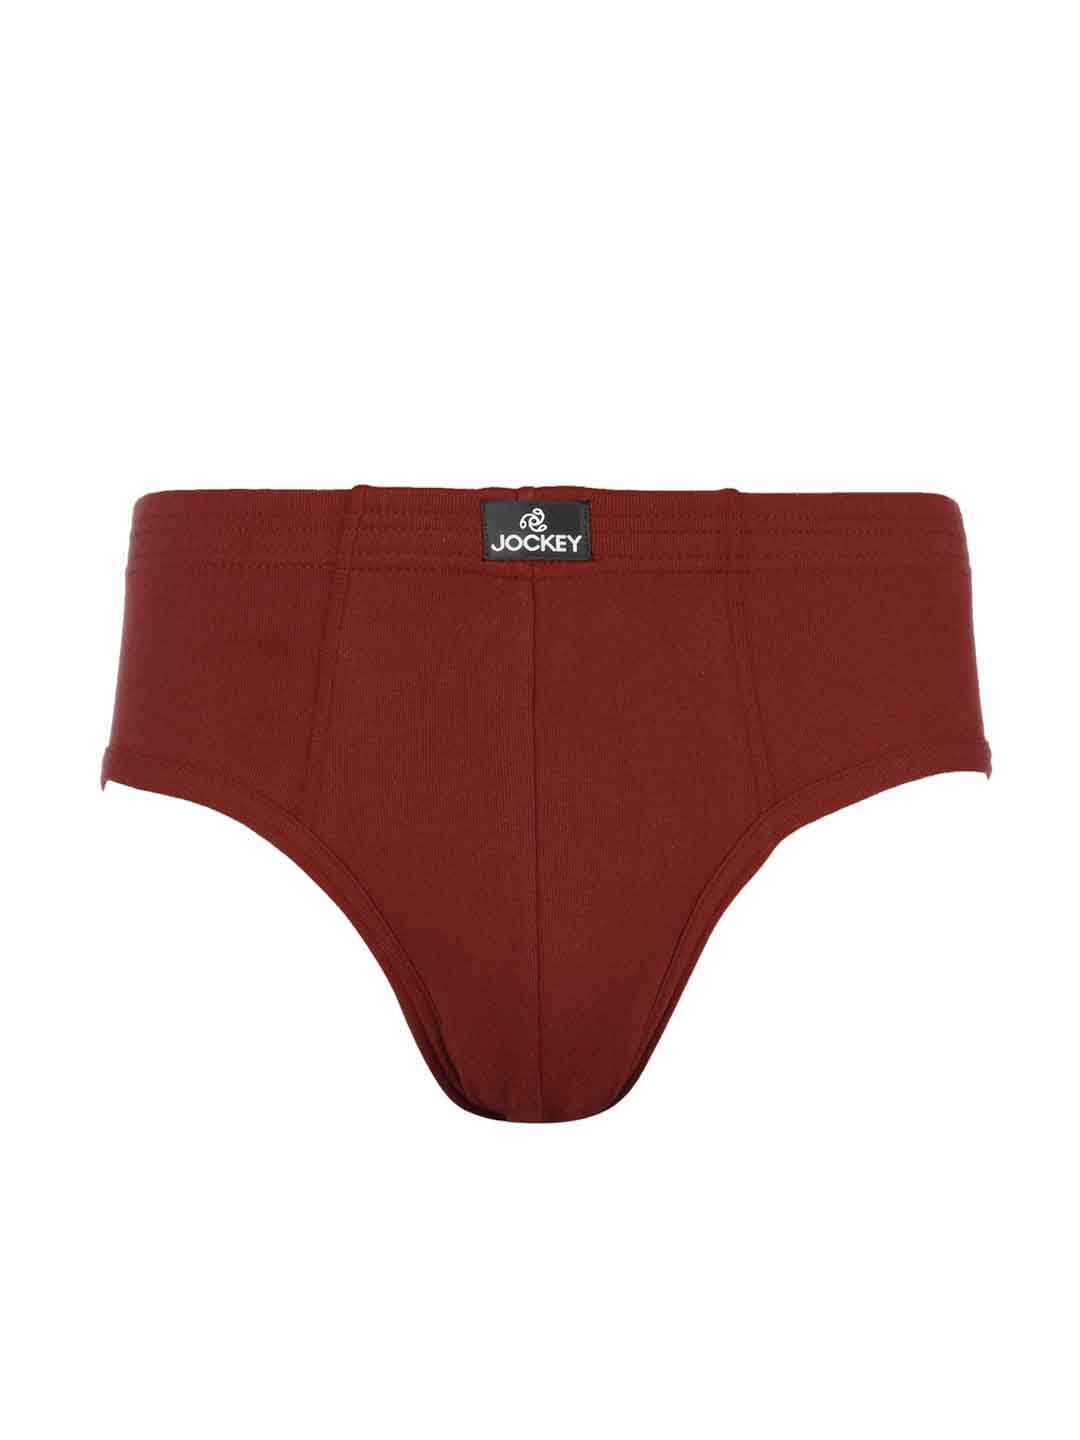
Jockey ELANCE Men Red Briefs 1009
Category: Apparel / Innerwear / Briefs
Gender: Men
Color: Red
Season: Summer 2016
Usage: Casual